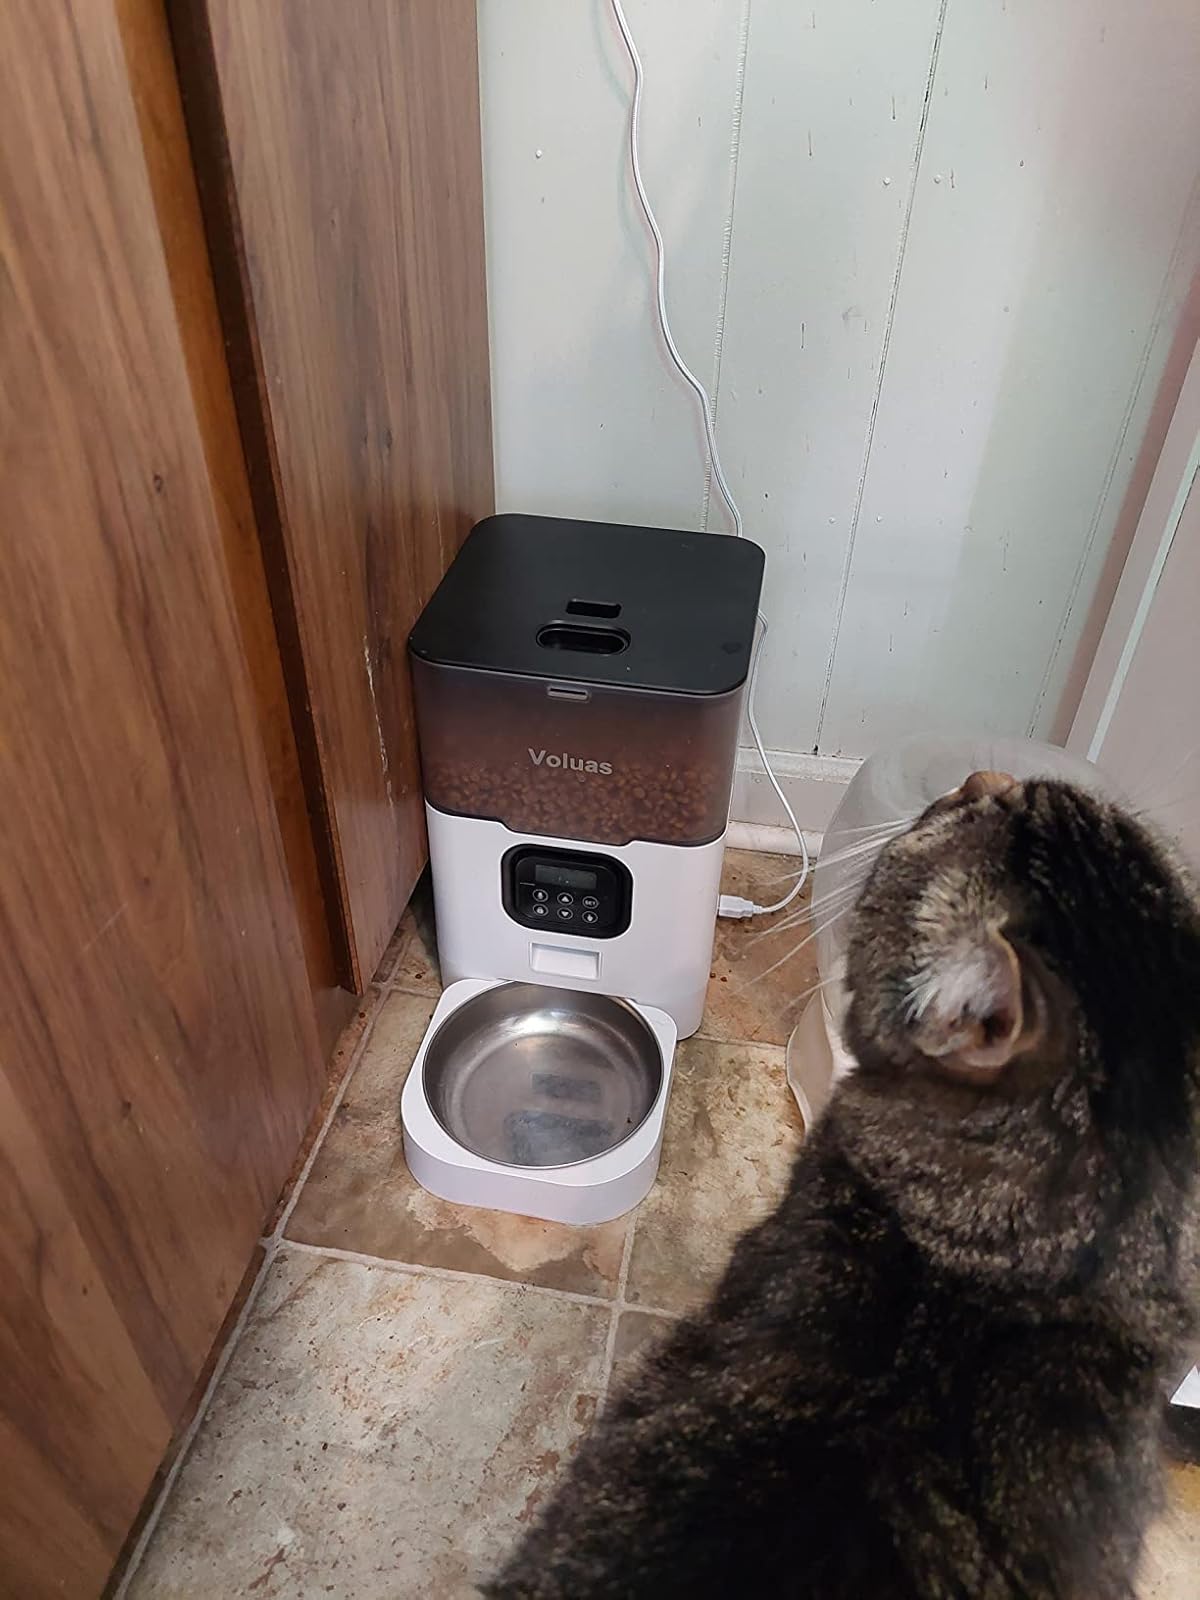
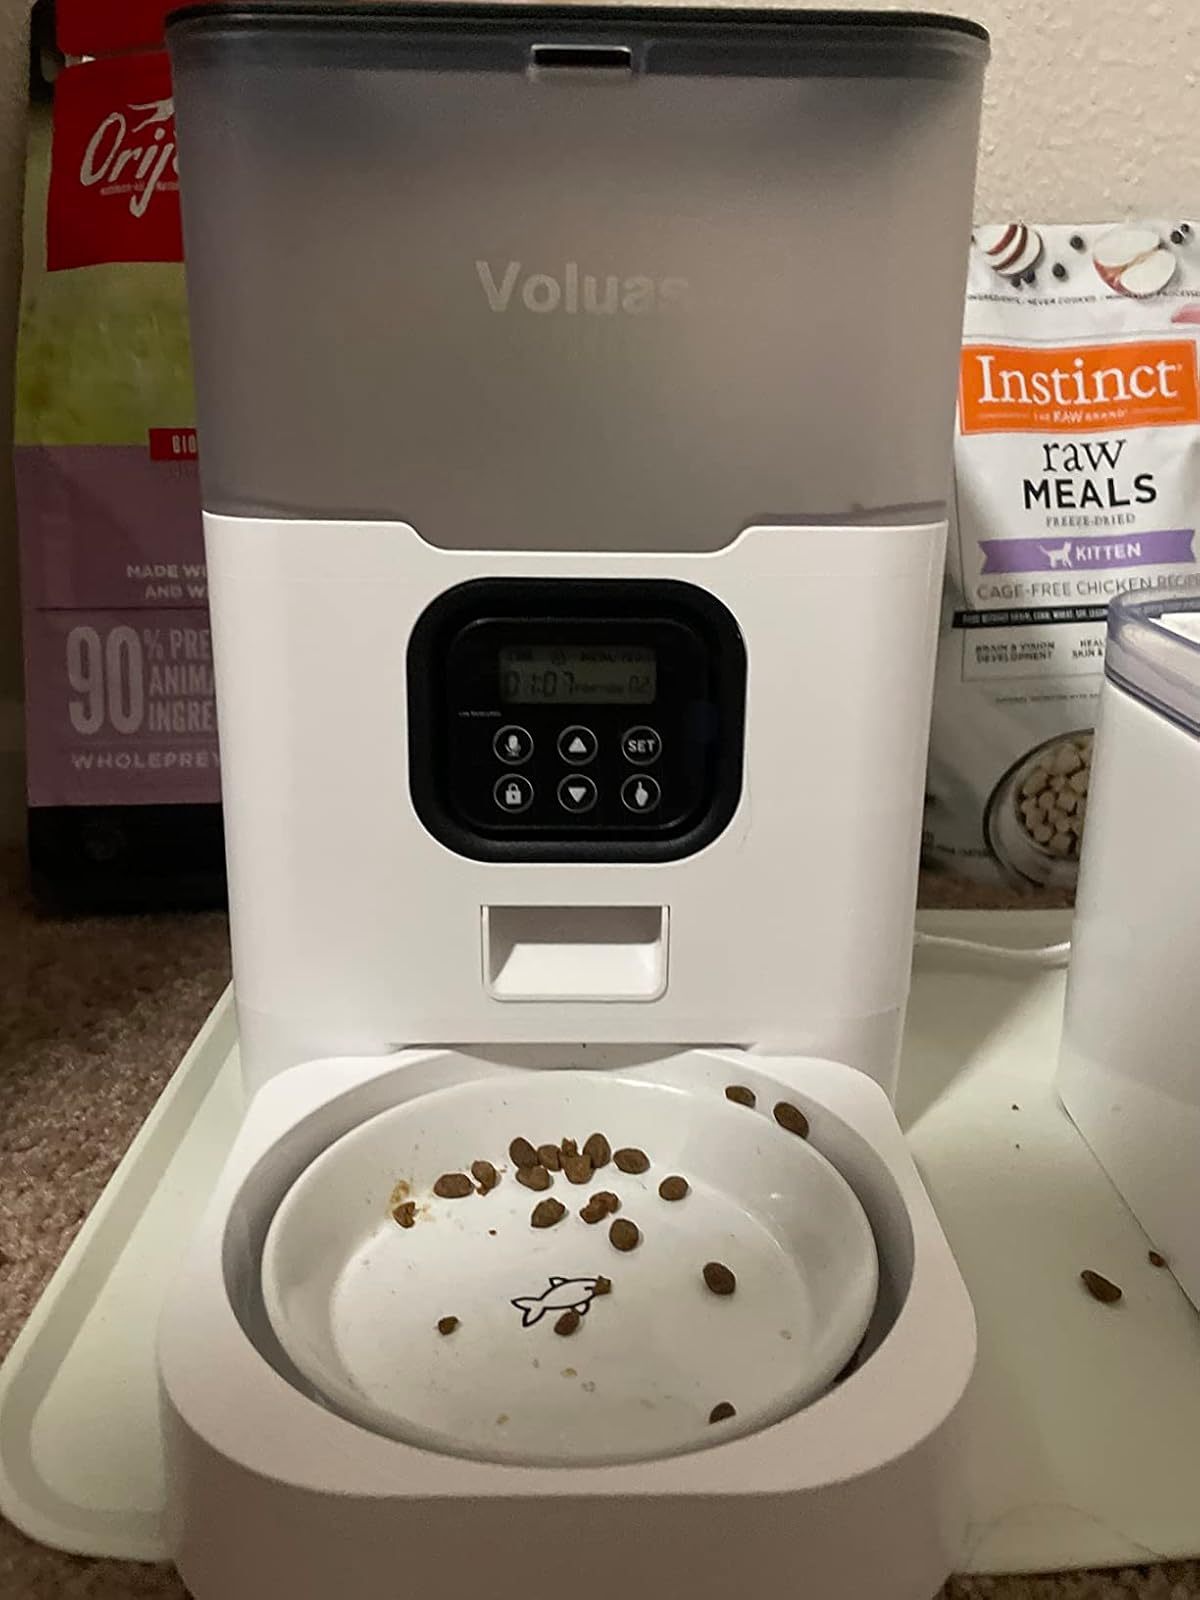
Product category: items_feeder
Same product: yes